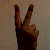
The image shows a hand gesture representing the number 2 in Indian Sign Language.